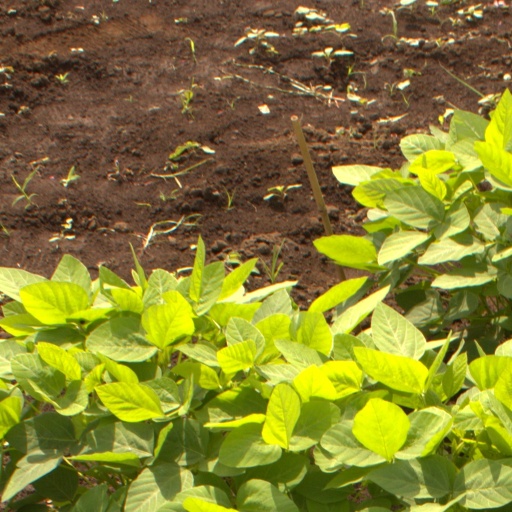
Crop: soybean